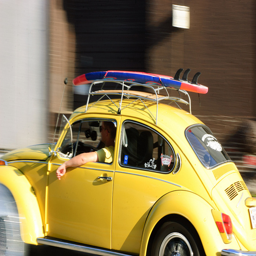
A small yellow Volks wagen beetle auto mobile.
A small yellow car with a surfboard anchored on top.
A yellow VW bug with a surf board on the roof.
A man driving a yellow car on the road
 A surf board is on top of the volkswagon.